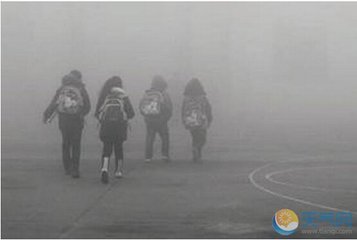
Weather: foggy or hazy